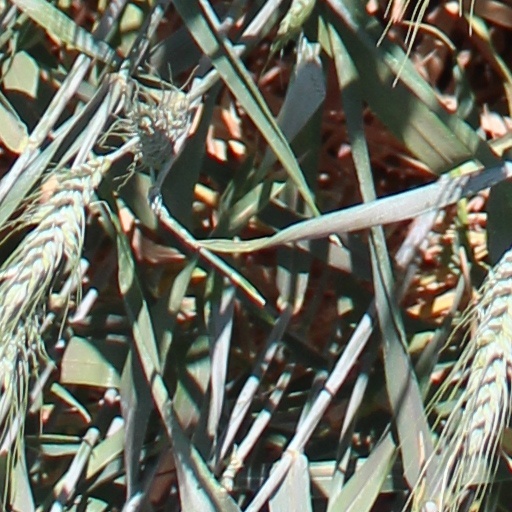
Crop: wheat